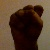
The image shows a hand gesture representing the letter 'S' in Indian Sign Language.